Honeywell 6000 series

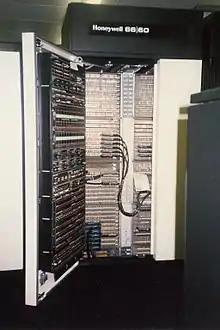
A Honeywell Level 66/60 mainframe computer with its cabinet door open

6000-series systems were said to be "memory oriented" — a "system controller" in each memory module arbitrated requests from other system components (processors, etc.). Memory modules contained 128 K words of 1.2 μs 36-bit words; a system could support one or two memory modules for a maximum of 256 K words (1 MB of 9-bit bytes). Each module provided two-way interleaved memory.